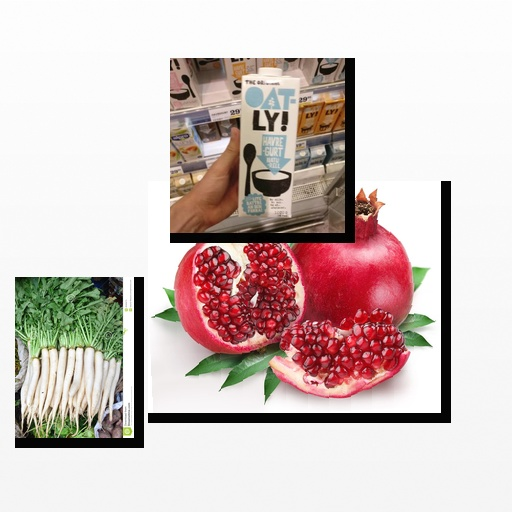
Food items: radish, pomegranate, oatghurt